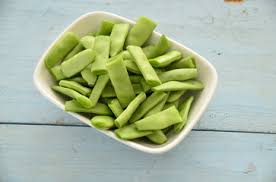
Yemek: taze_fasulye